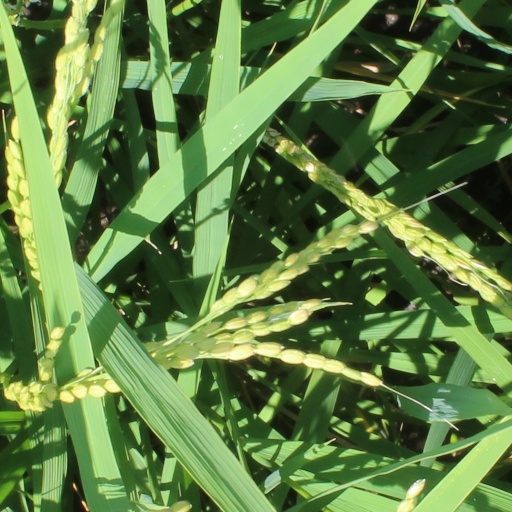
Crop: rice